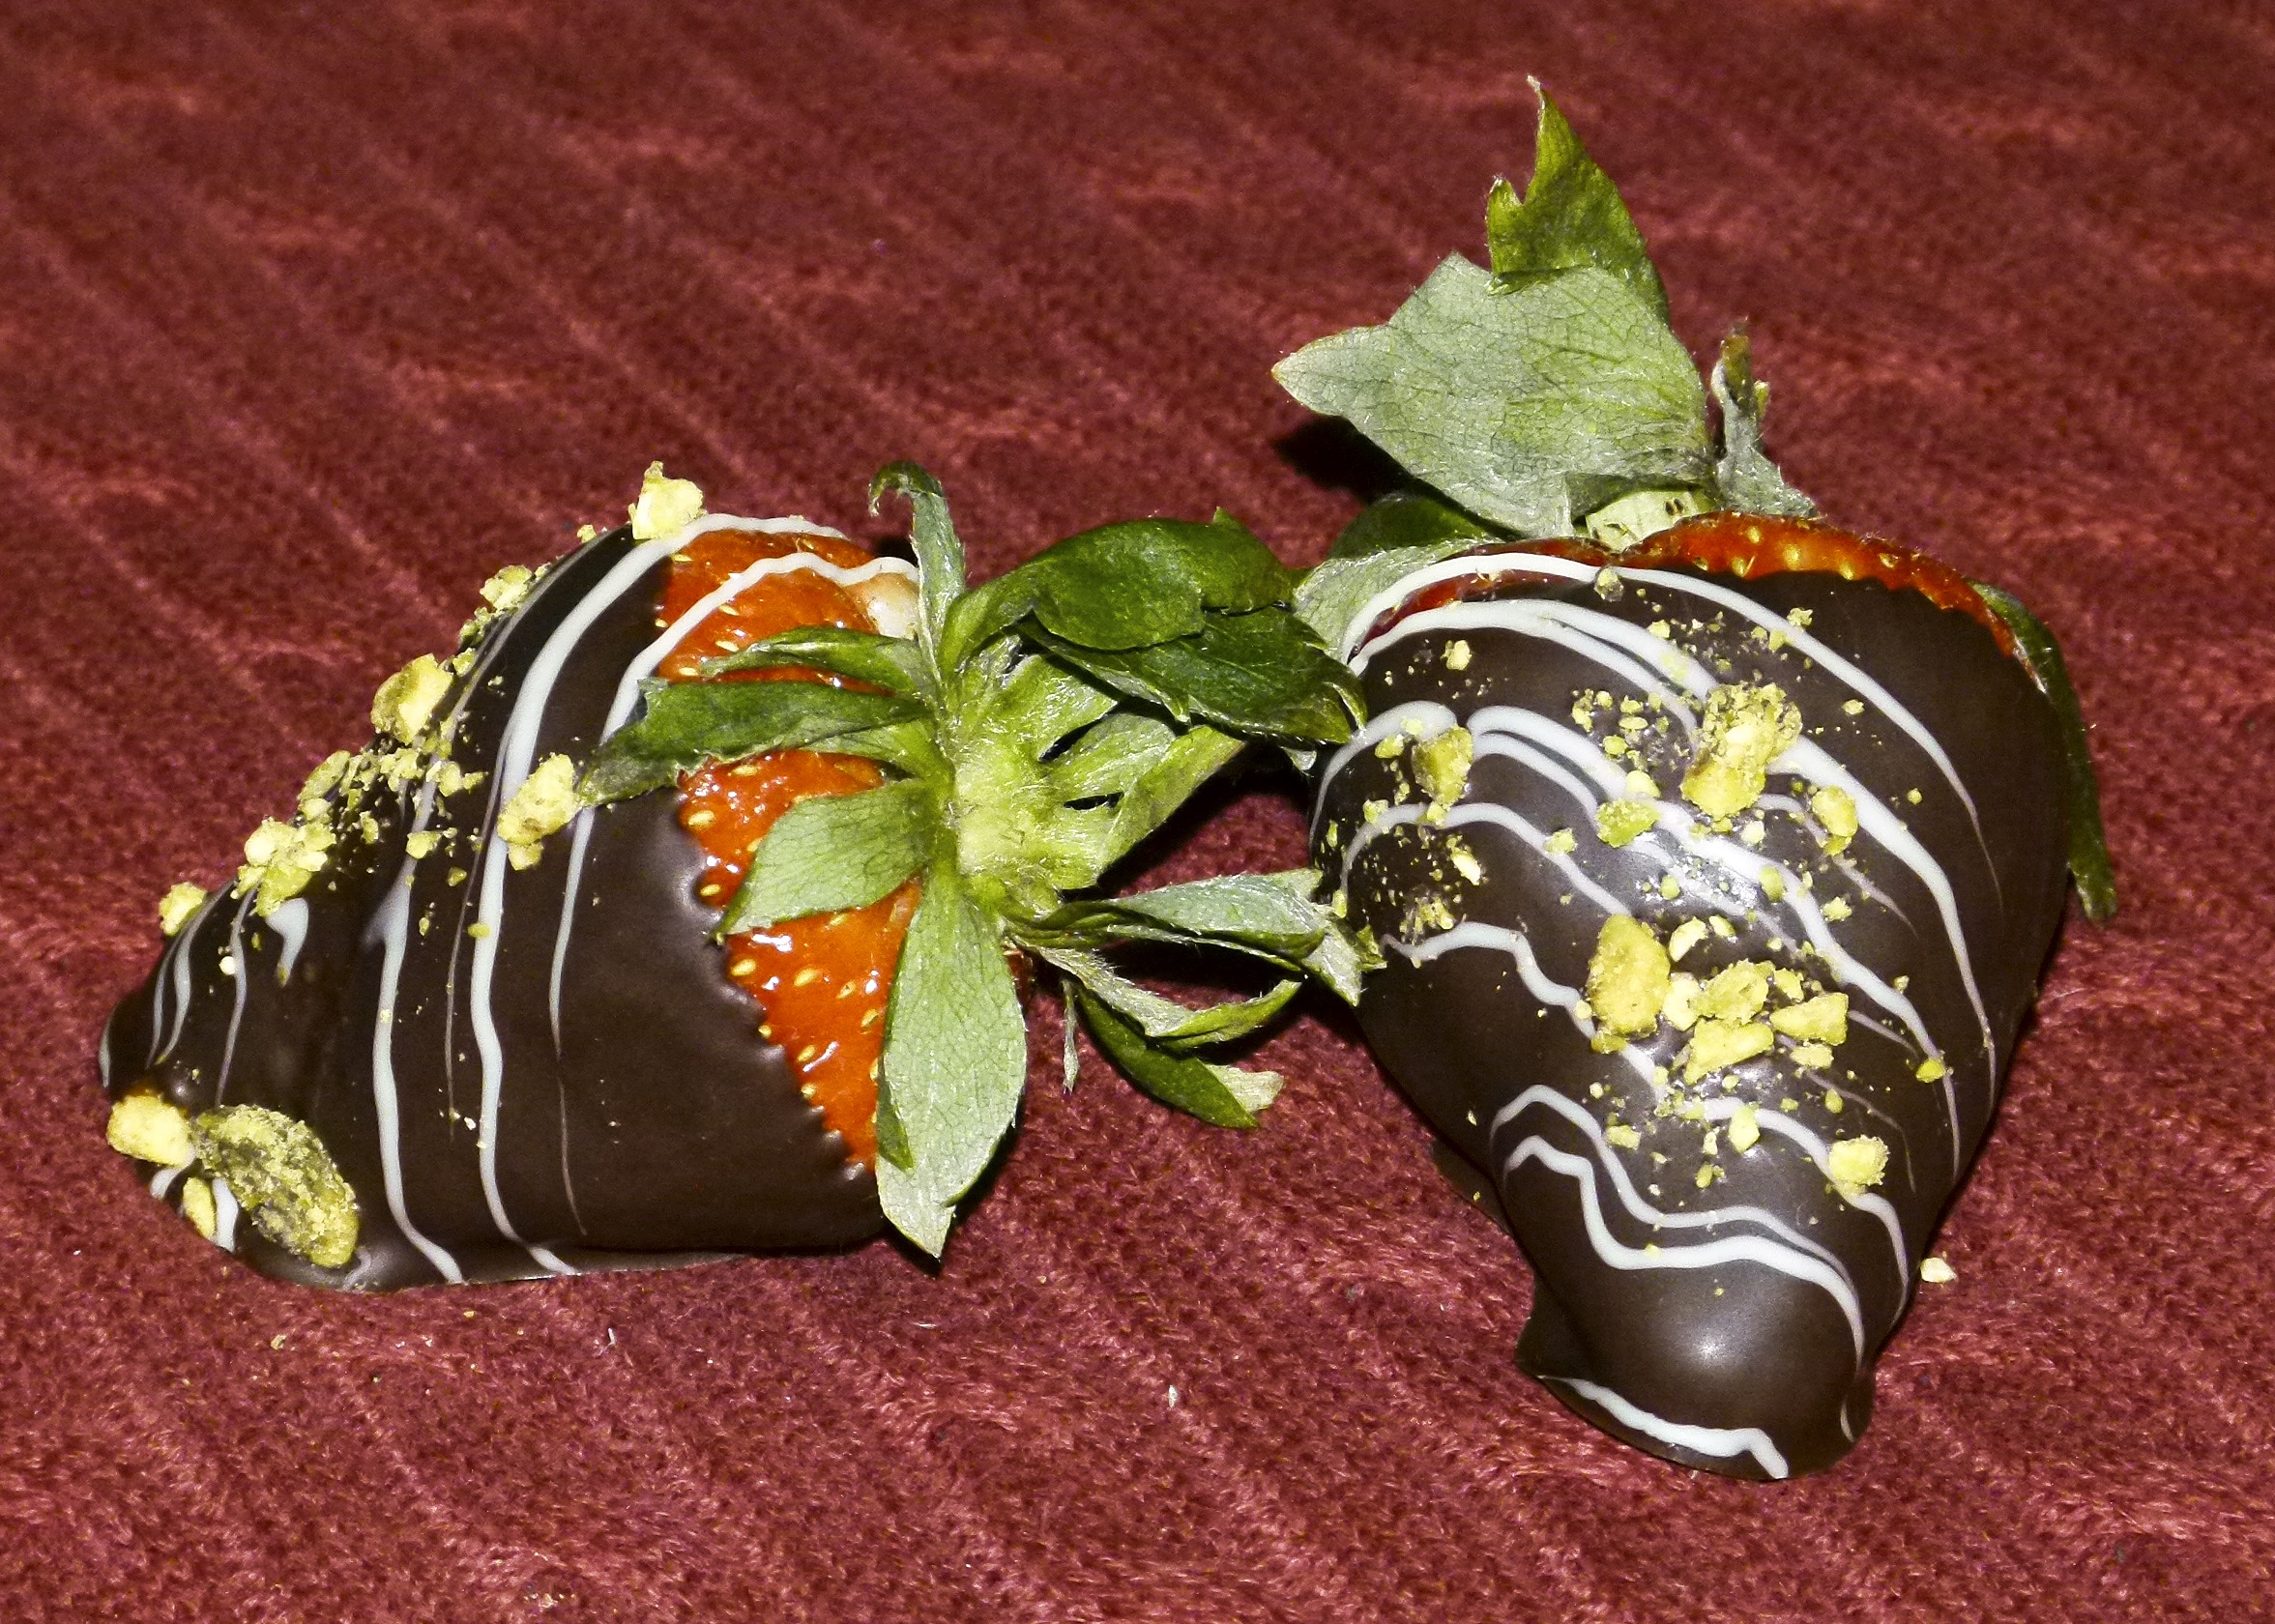
fruit, sweet, leaf, flower, dish, food, produce, dessert, cuisine, delicious, strawberry, tasty, candy, dipped, chocolate covered